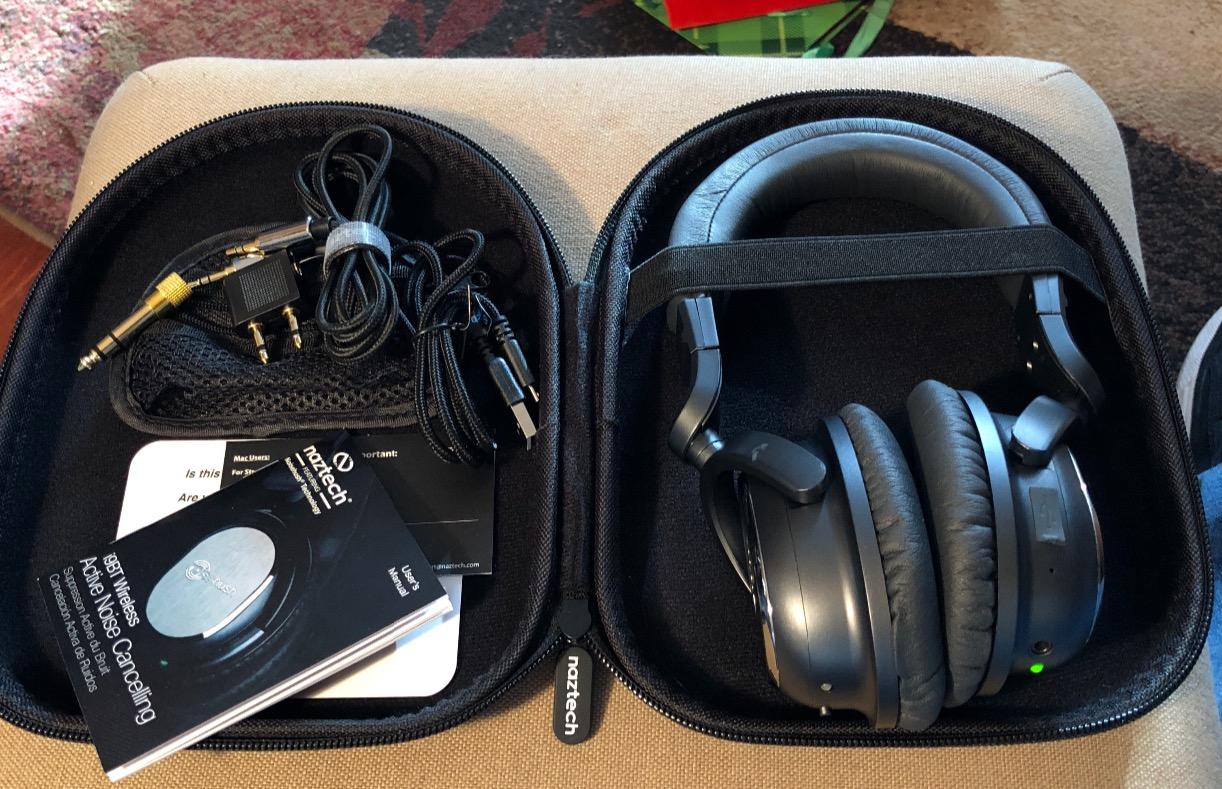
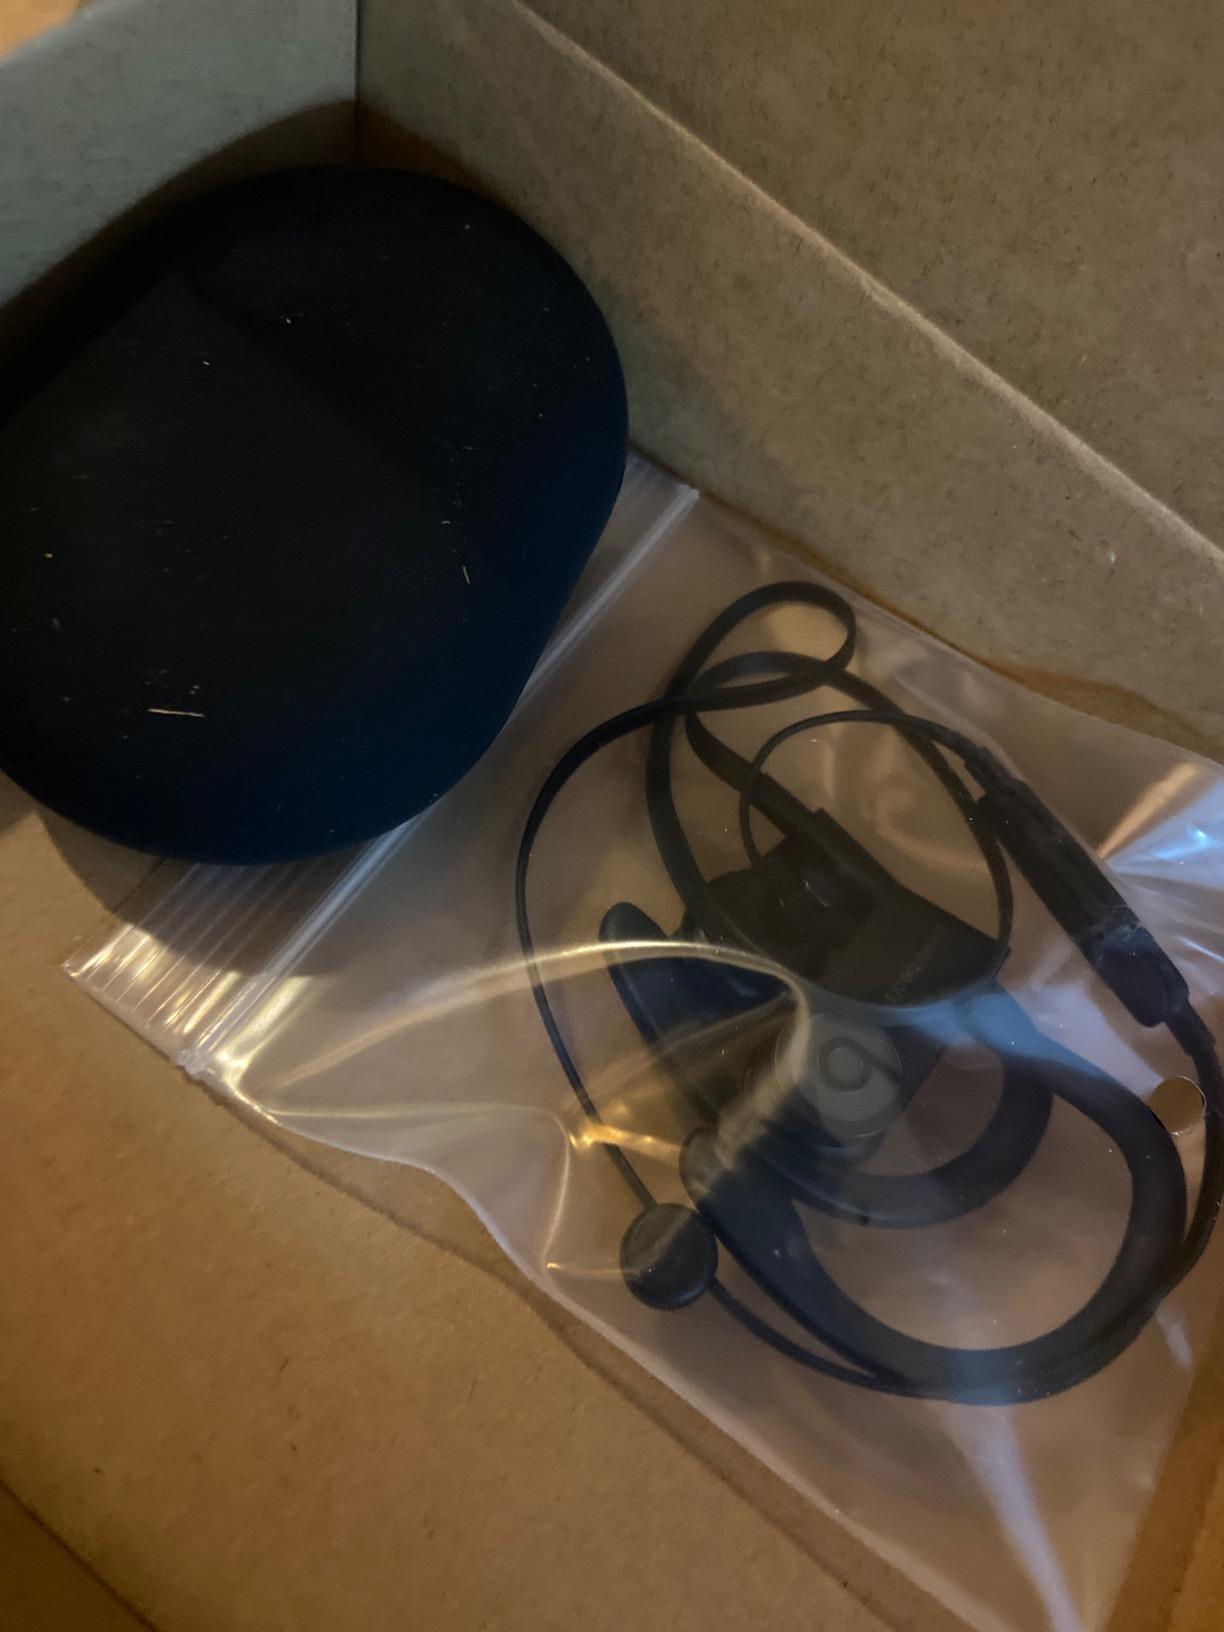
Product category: headphones
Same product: no